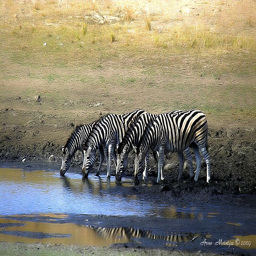
A small group of Zebras drink water from a pond.
A group of zebras drinking from the river.
a group of zebras drink water on the plains
Four zebras drinking water from a small pond.
A group of four zebras are drinking water.